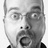
Emotion: surprise